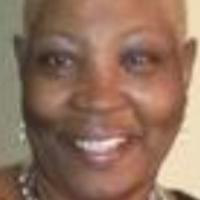
Age group: age 56-65